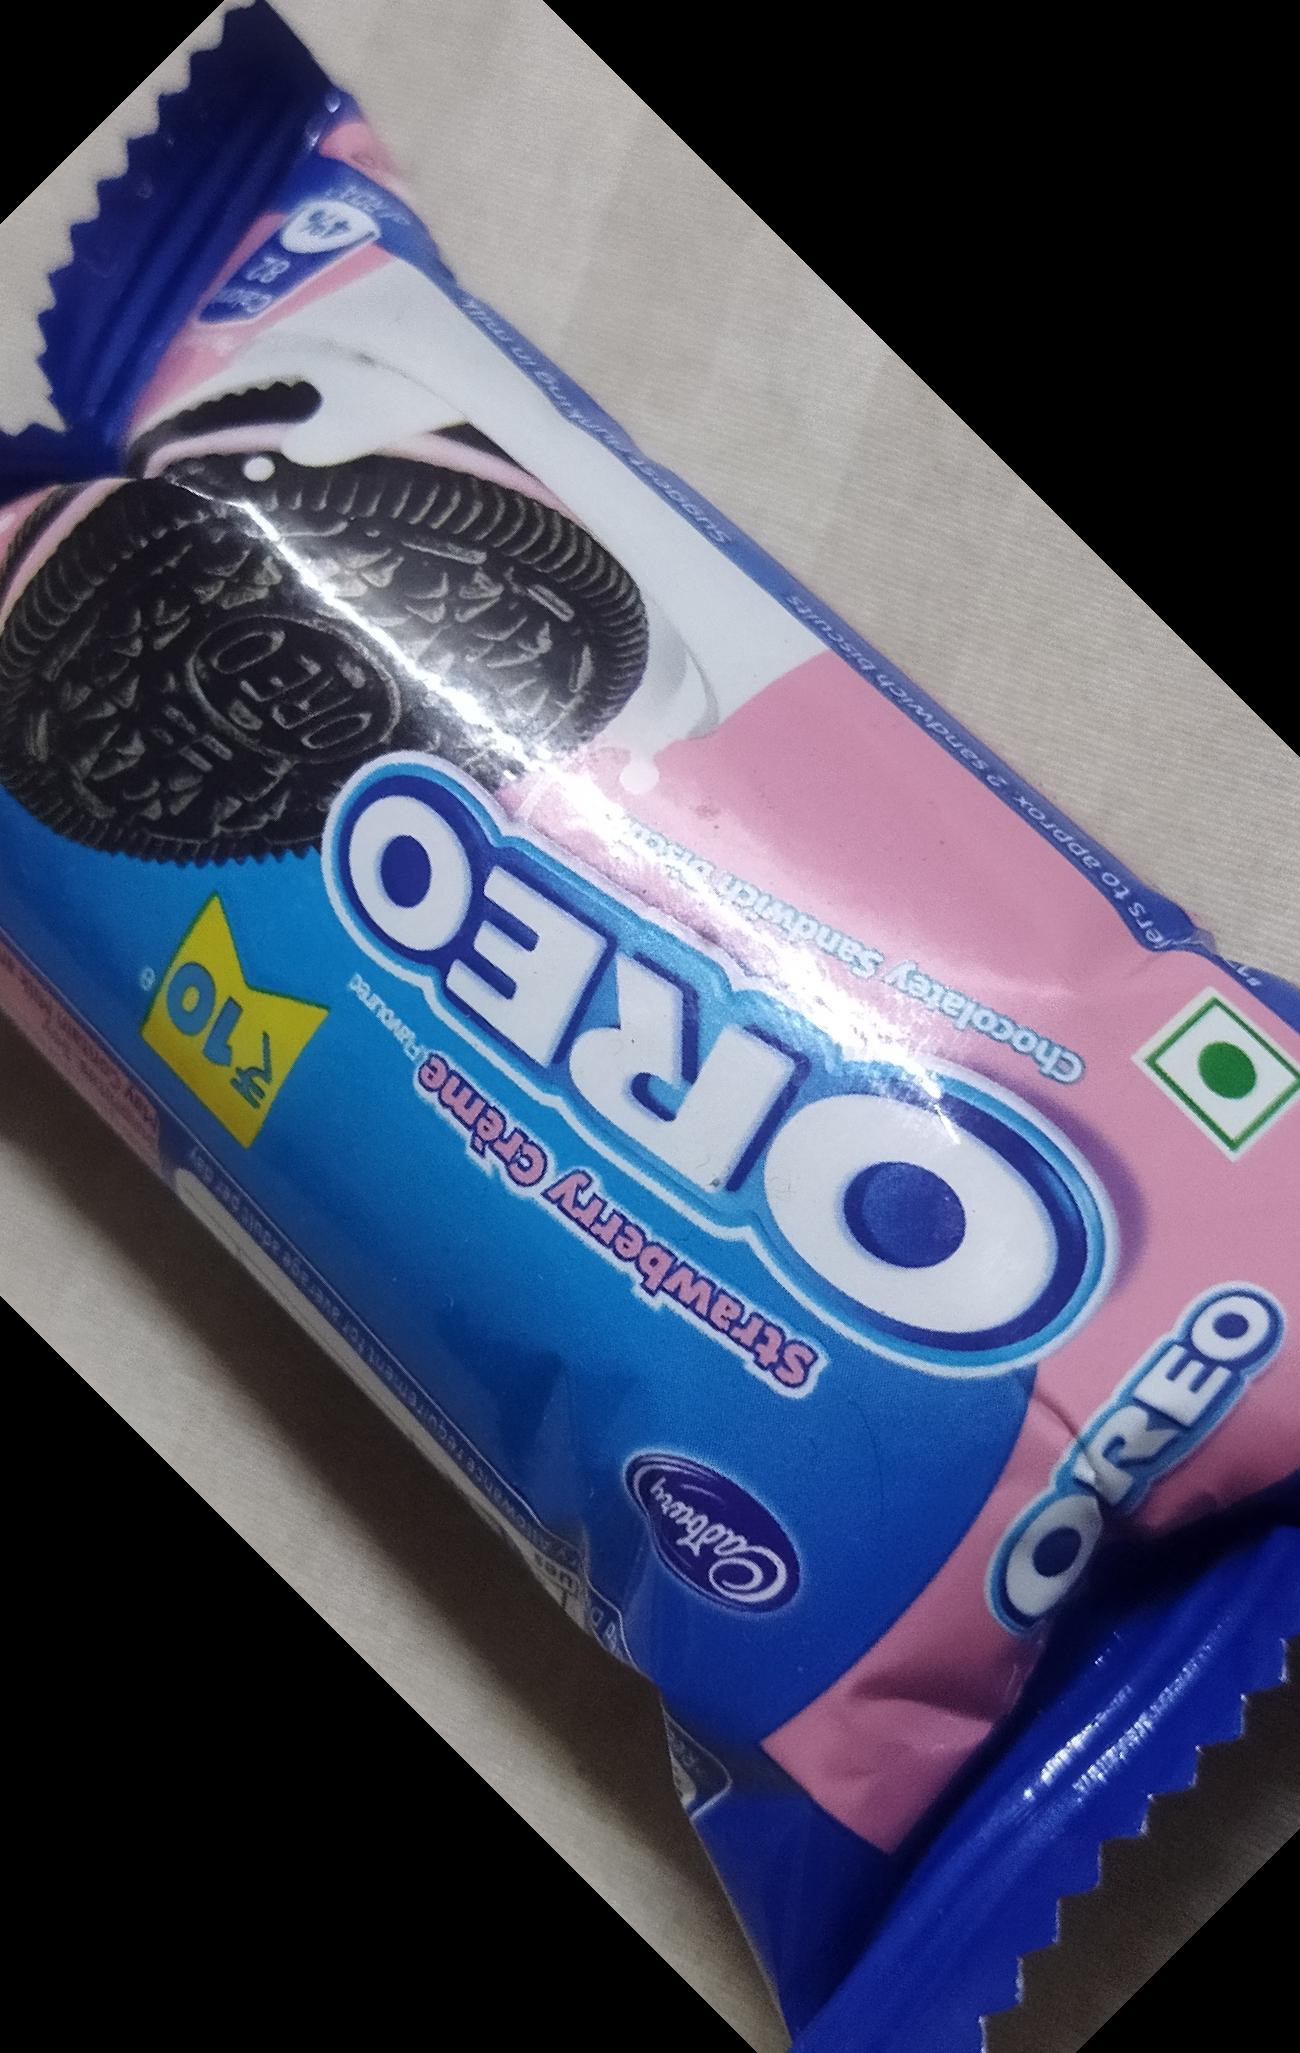
Label: plastics